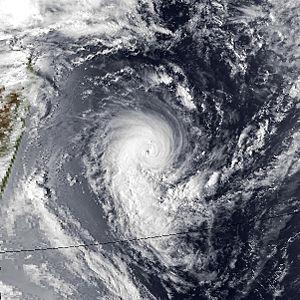
Le cyclone Hollanda est un cyclone tropical qui fut actif dans le sud-ouest de l'océan Indien du 6 au 15 février 1994. Sa trajectoire le fit survoler l'île Maurice le 10 février puis La Réunion.